Mihailo Petrović (footballer)

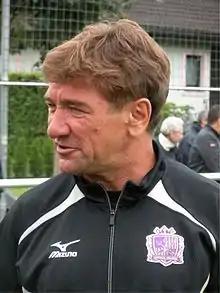
Petrović as Sanfrecce Hiroshima manager in 2010

Mihailo Petrović (born 18 October 1957) is a Serbian football coach and former player who was most recently the head coach of Hokkaido Consadole Sapporo. He also holds an Austrian passport.